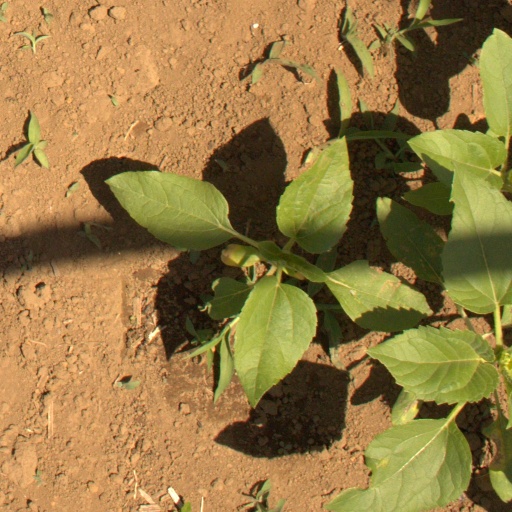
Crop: Jerusalem artichoke